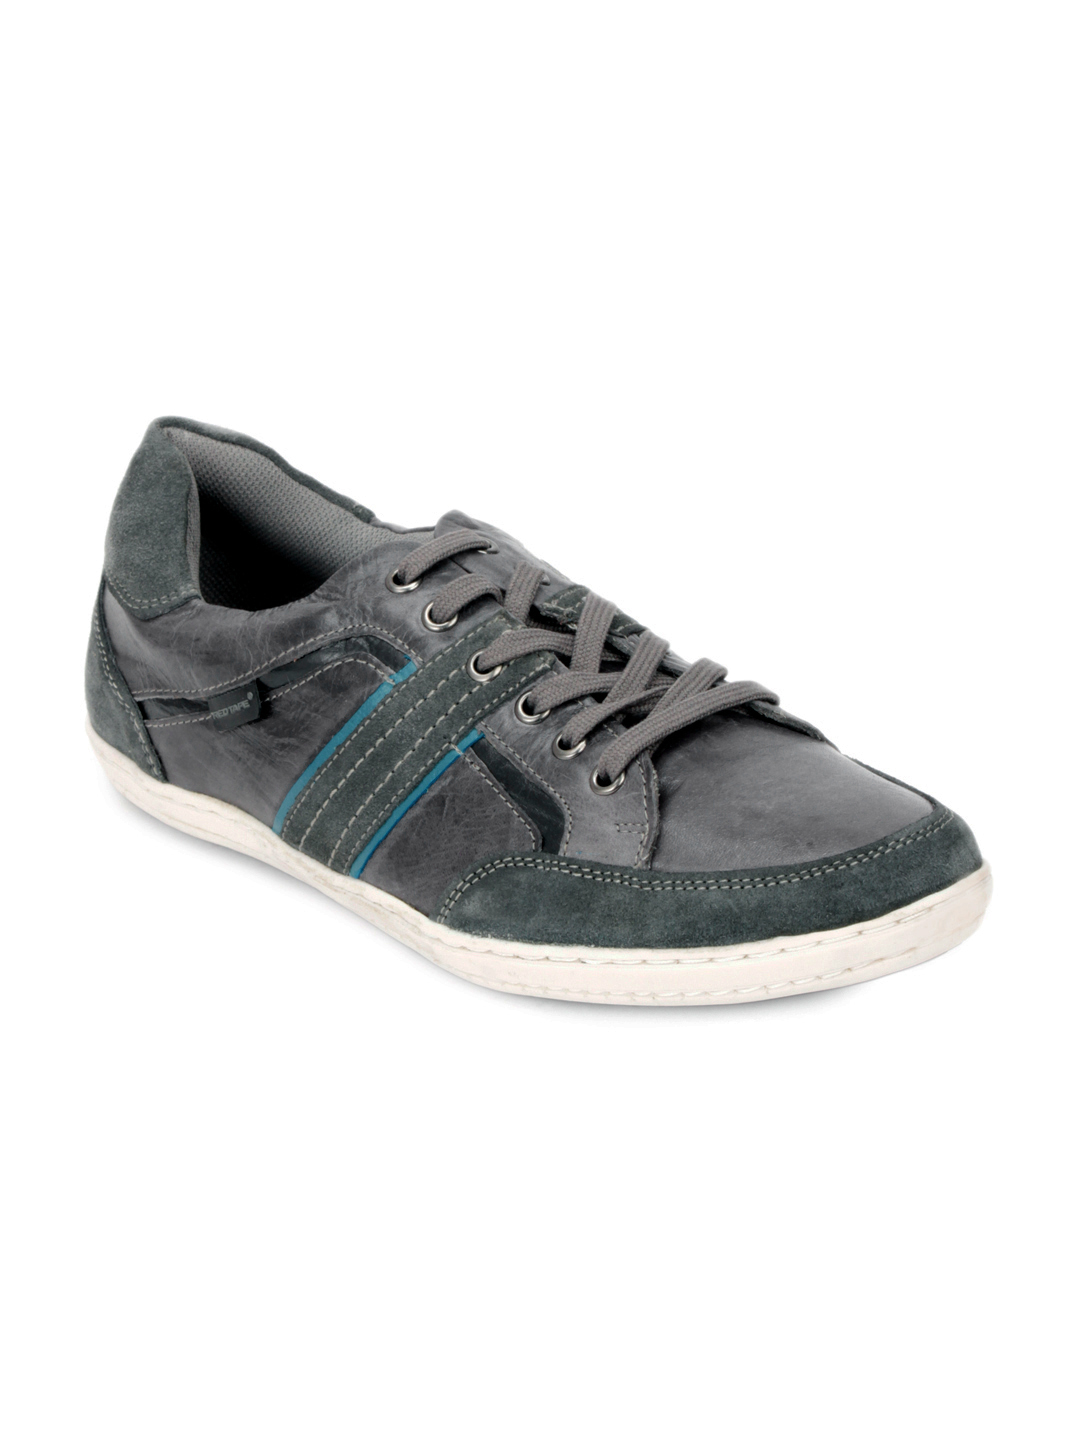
Red Tape Men Grey Shoes
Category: Footwear / Shoes / Casual Shoes
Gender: Men
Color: Grey
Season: Winter 2018
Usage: Casual